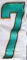
Number: 7